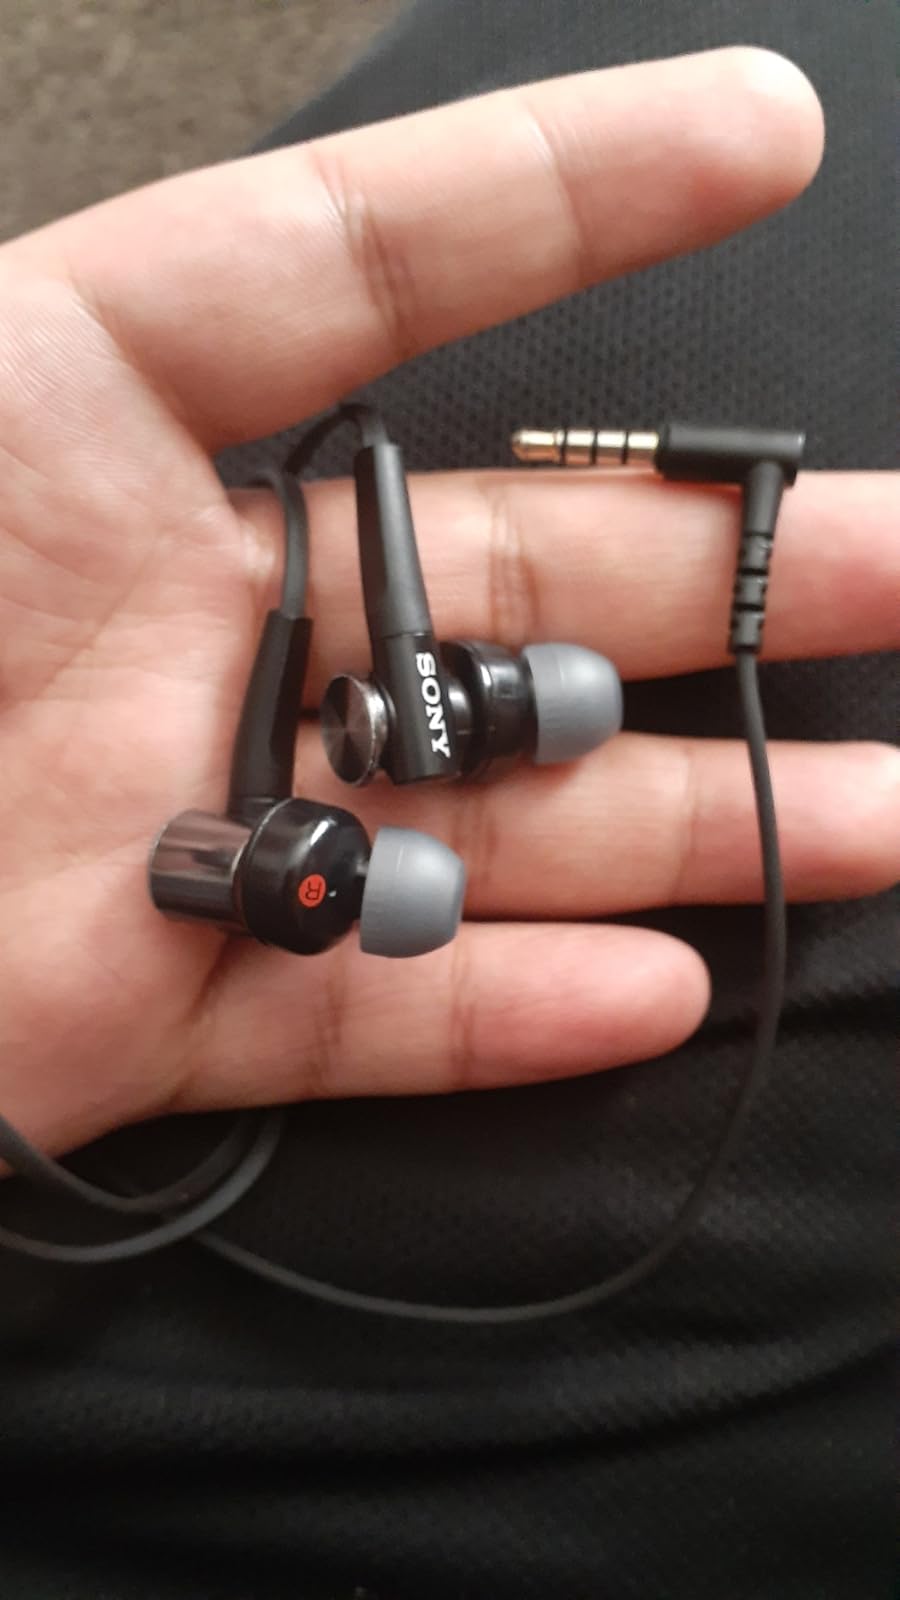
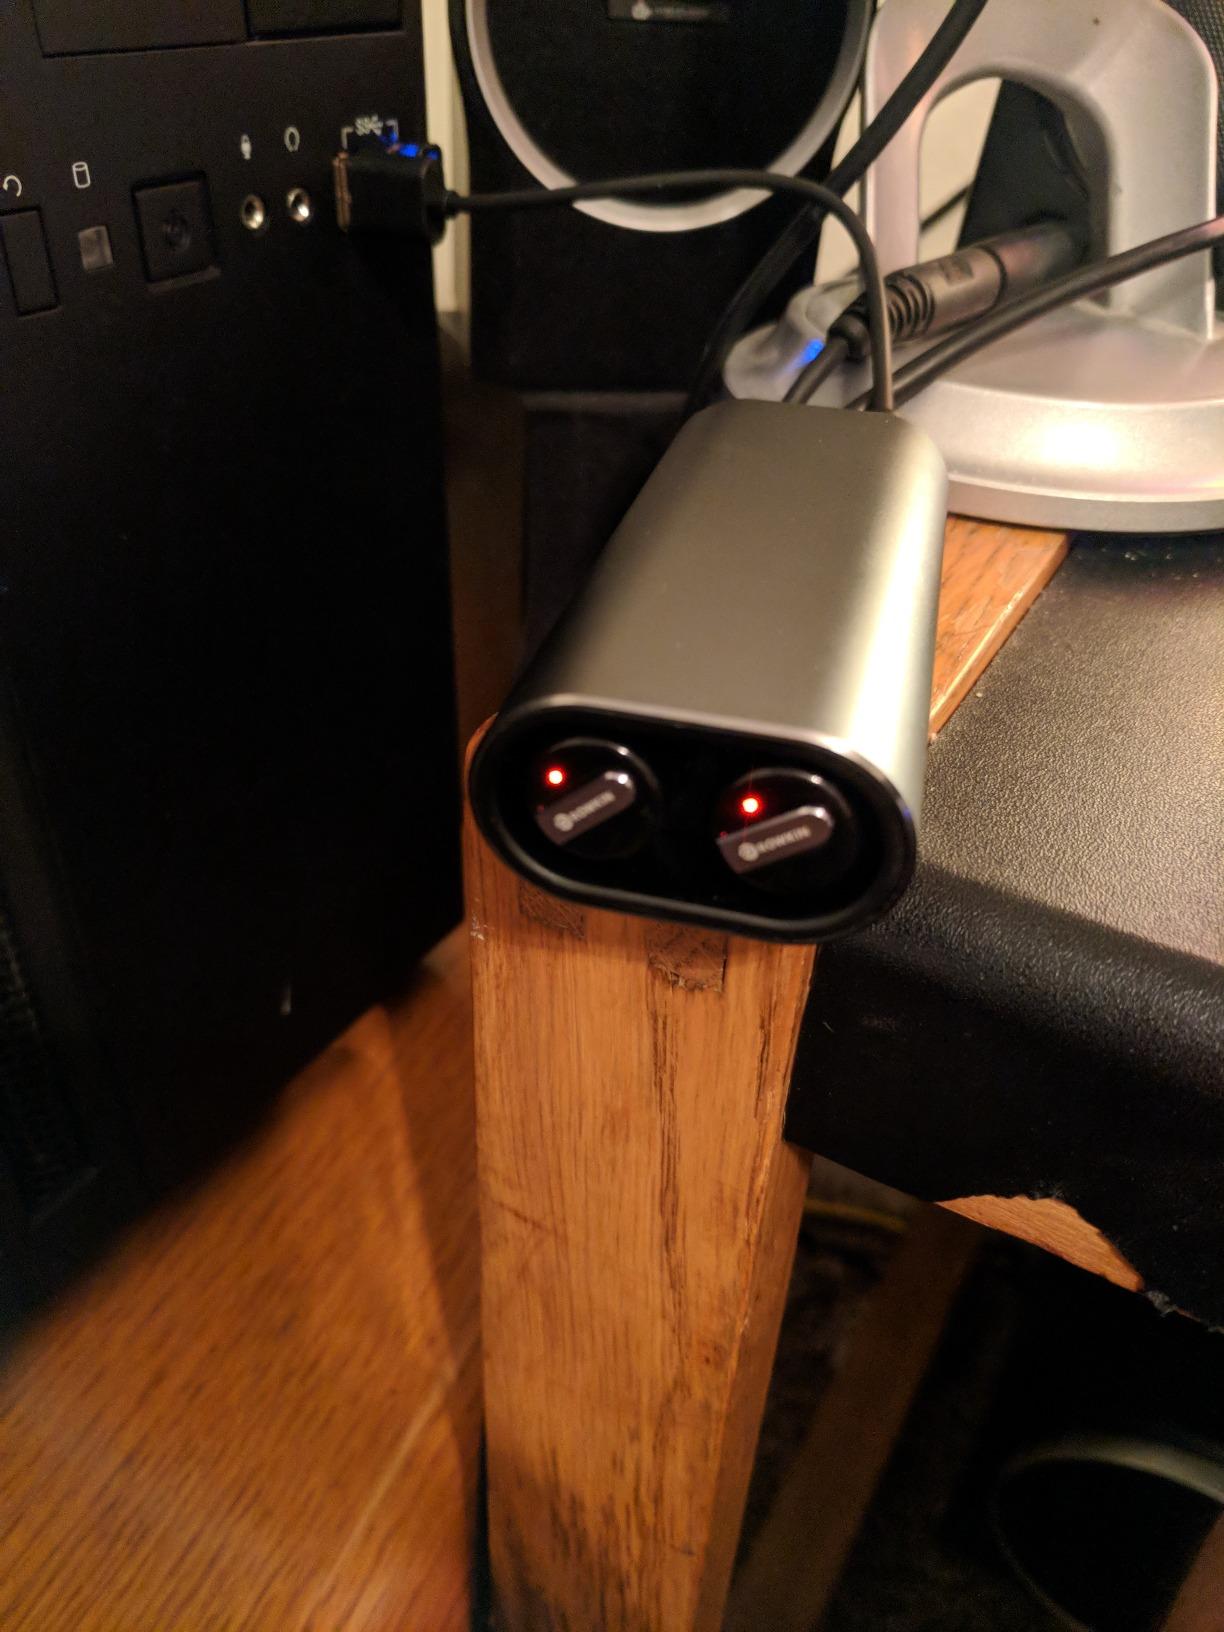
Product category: headphones
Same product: no